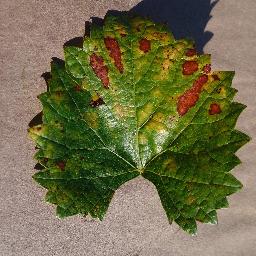
Label: Grape___Esca_(Black_Measles)